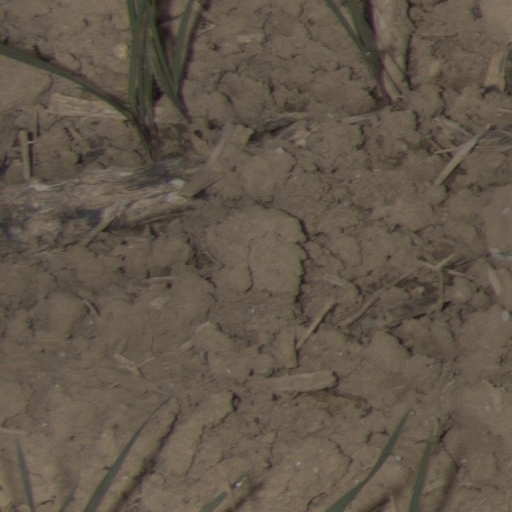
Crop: wheat